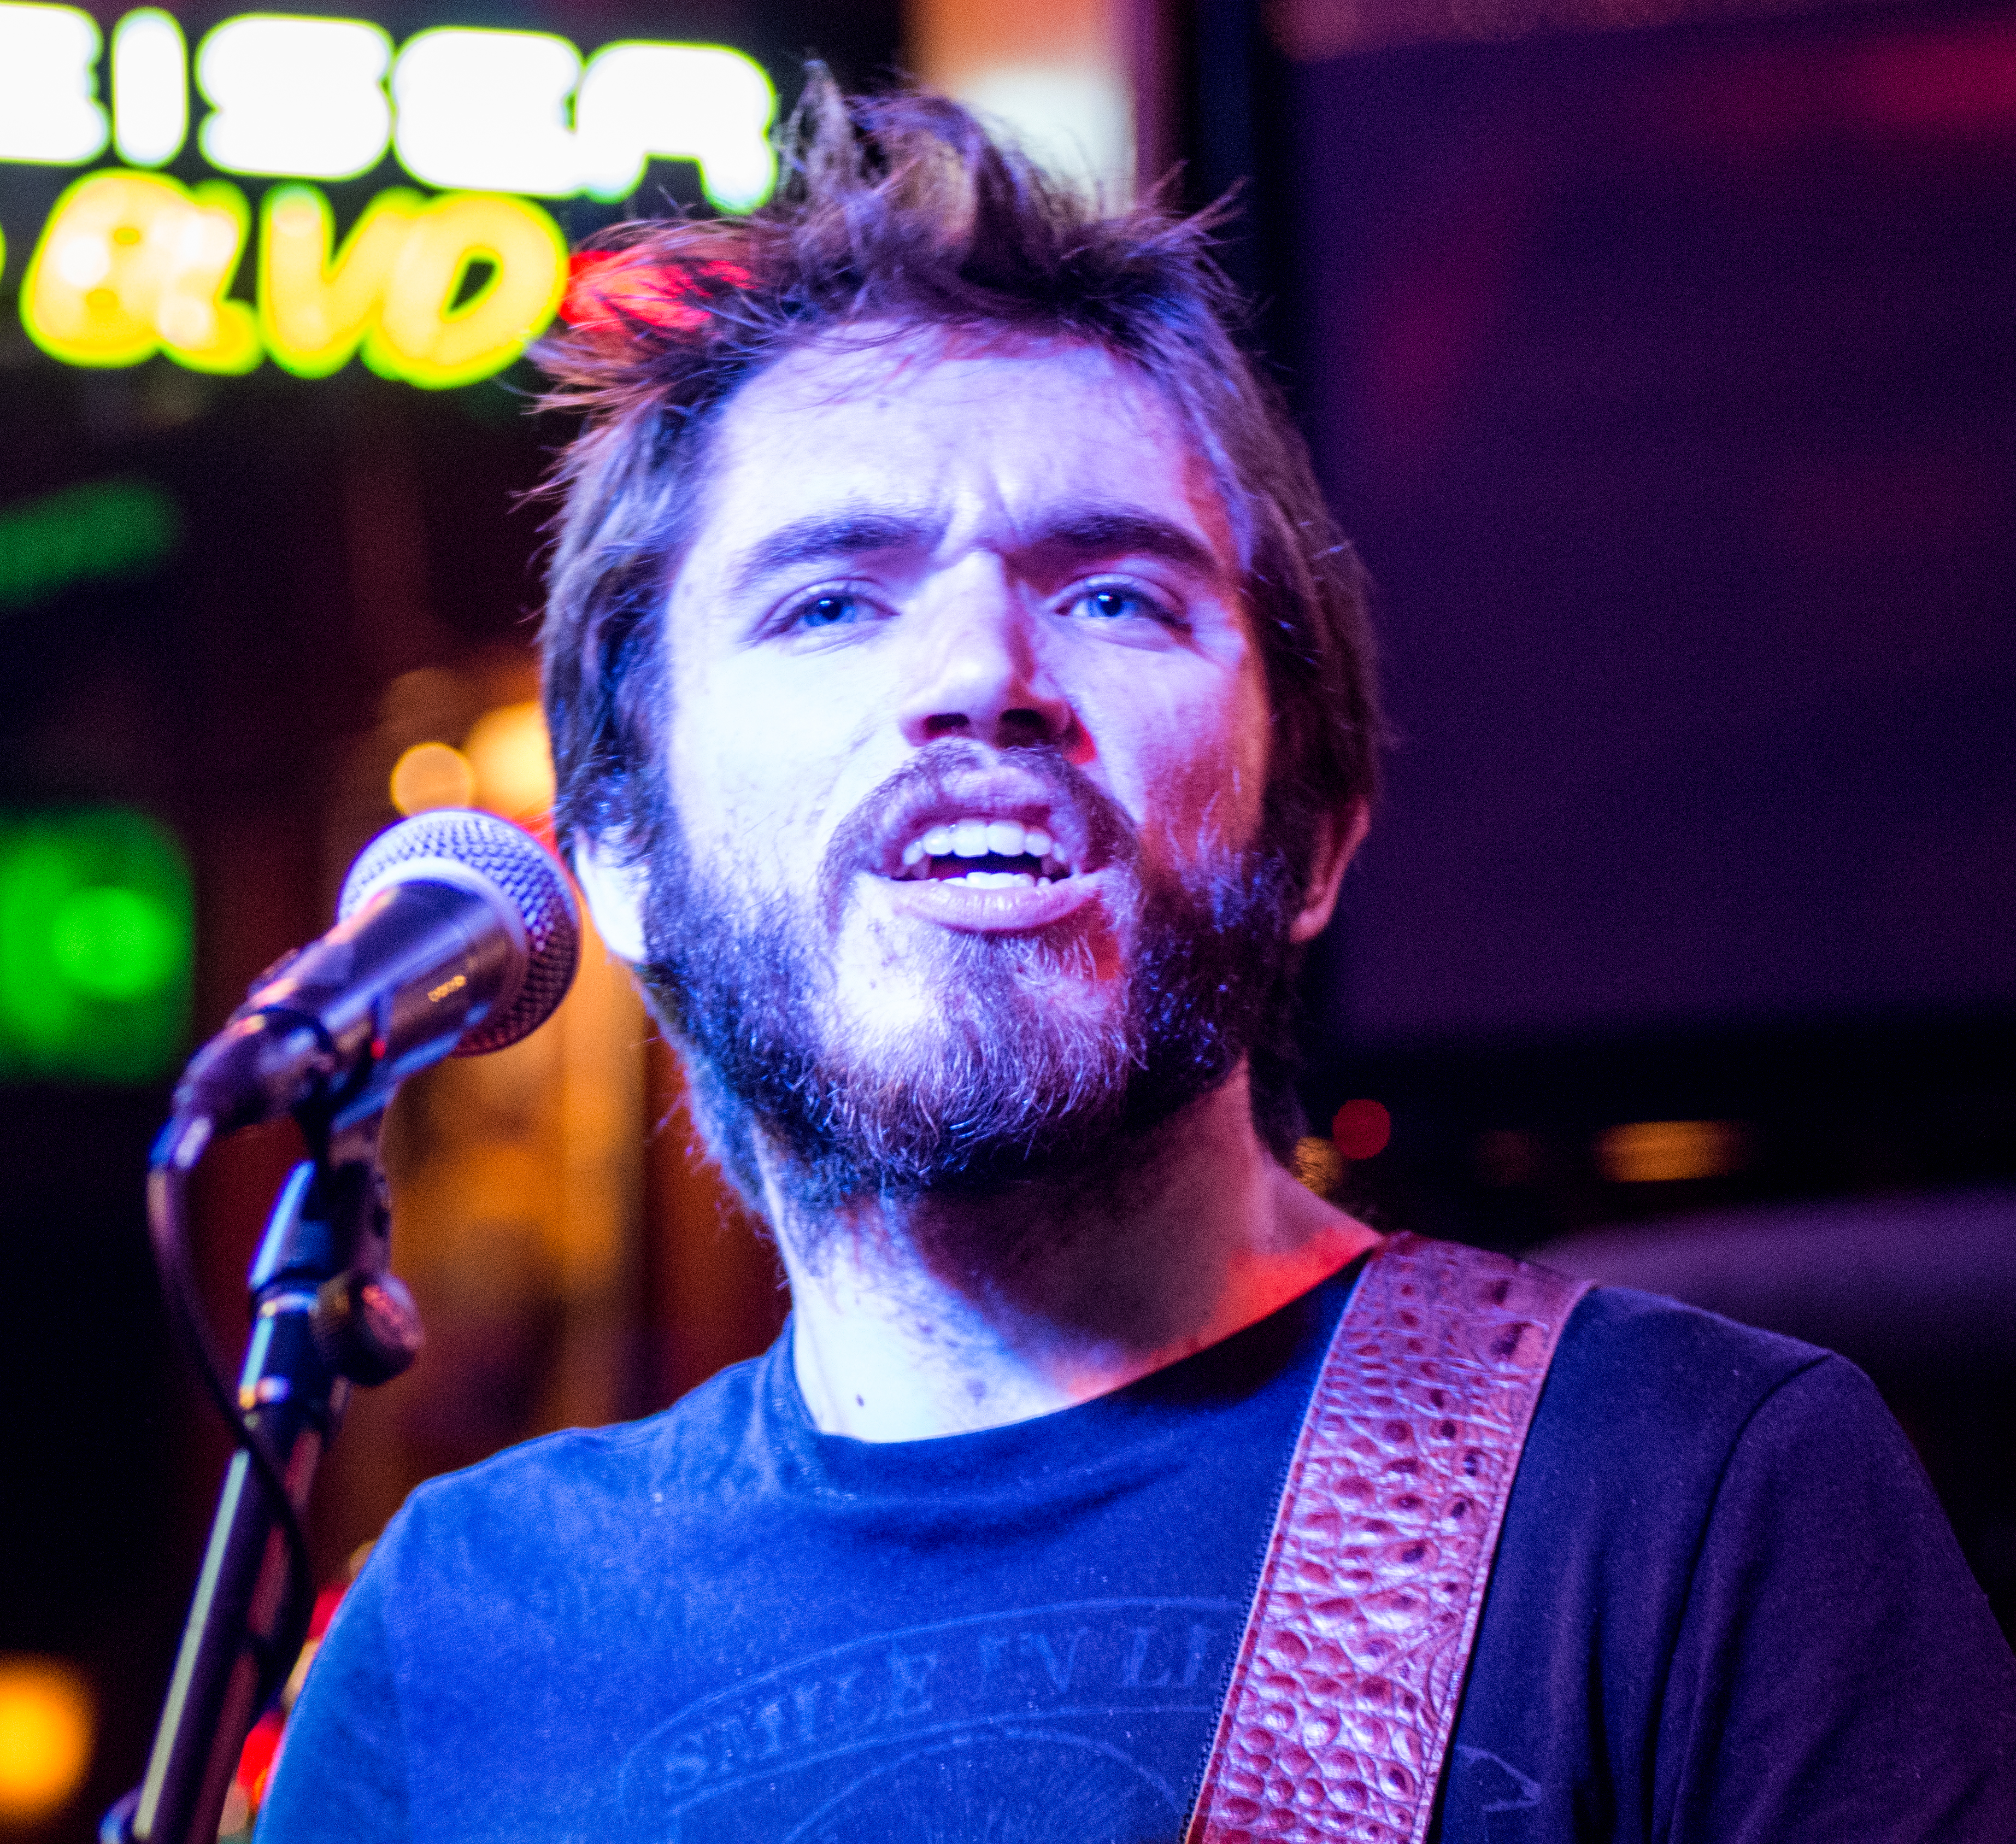
person, music, concert, singer, audience, musician, beard, stage, performance, singing, guitarist, entertainment, performing arts, singer songwriter, facial hair